Charles Kerry

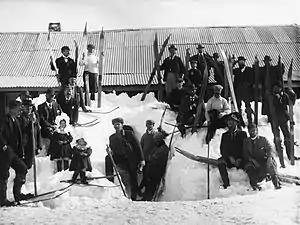
Skiers from the 1900 Kiandra Snow Shoe Carnival by Charles Kerry

In 1885 Kerry was asked to prepare an exhibit of Aboriginal portraits and corroboree pictures for the 1886 Colonial and Indian Exhibition. In 1890, the Governor of New South Wales, Lord Carrington, appointed Kerry as his official photographer.